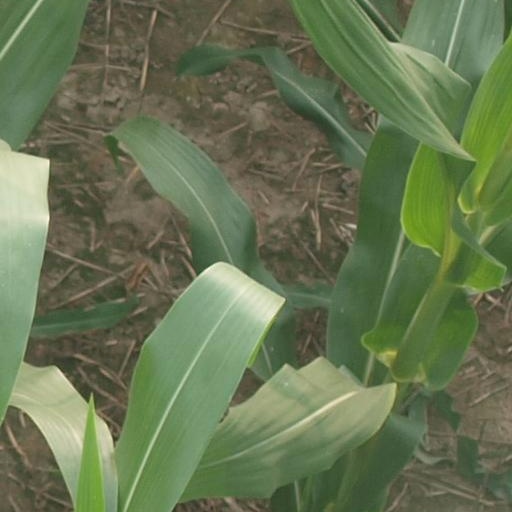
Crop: maize; corn